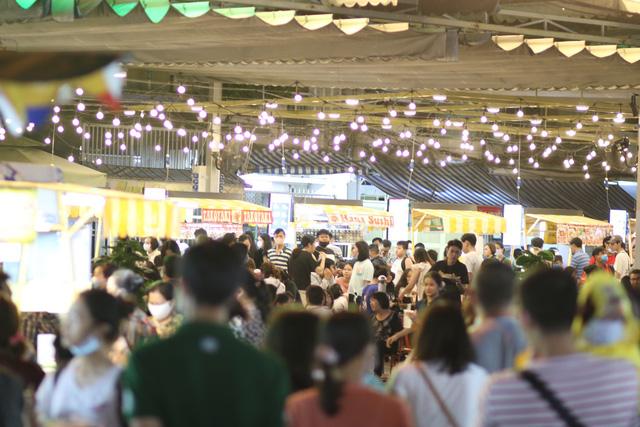
có rất nhiều du khách ở khu hội chợ này